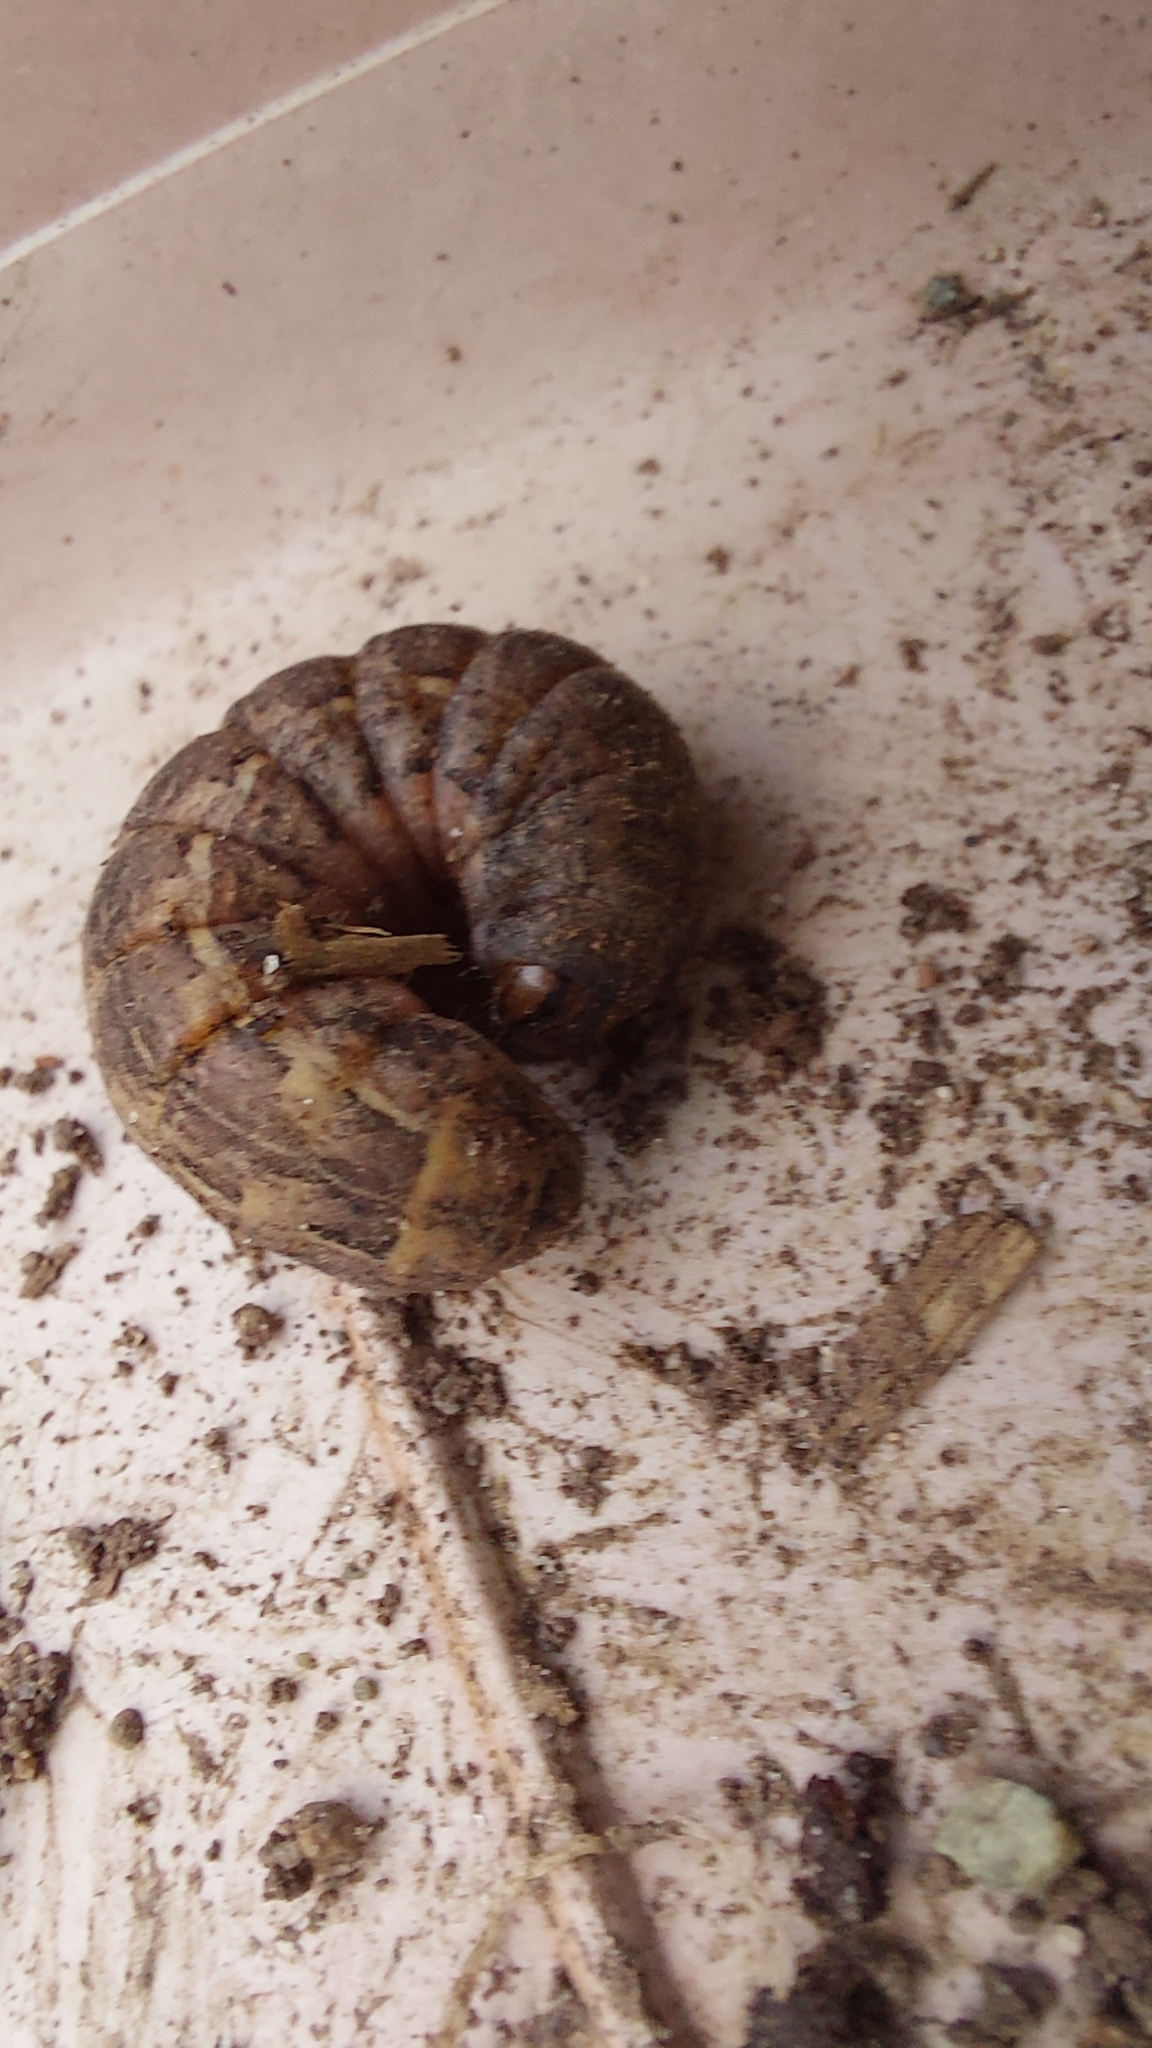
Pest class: cutworms